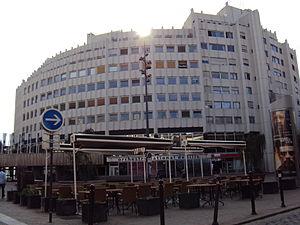
Nouveau Siècle de Lille.
Le Nouveau Siècle est un grand complexe immobilier de forme cylindrique et d'une trentaine de mètres de haut, composé de logements, bureaux, commerces, restaurants, d'un parking souterrain; et qui est également le siège de l'Orchestre national de Lille en abritant sa salle de concert symphonique : l'Auditorium, salle de 2 000 places récemment rénovée. L'Auditorium sert également de salle de projection, de conférence ou de congrès.